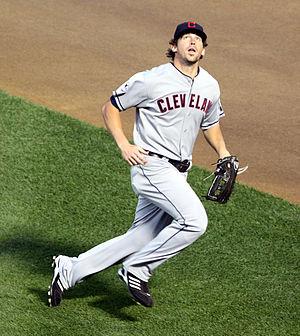
Travis George Buck est un ancien joueur de champ extérieur des Ligues majeures de baseball qui évolue de 2007 à 2012.